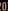
Number: 0